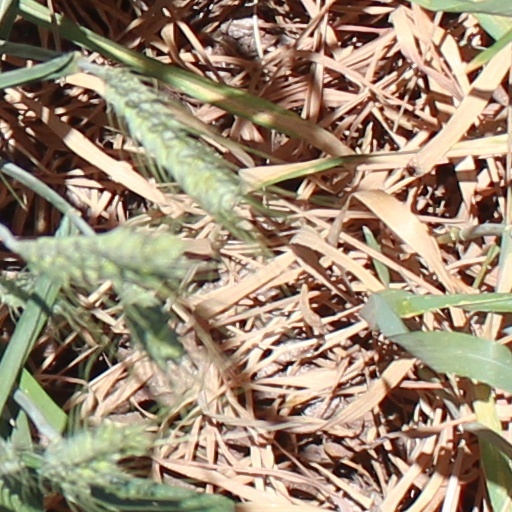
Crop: wheat